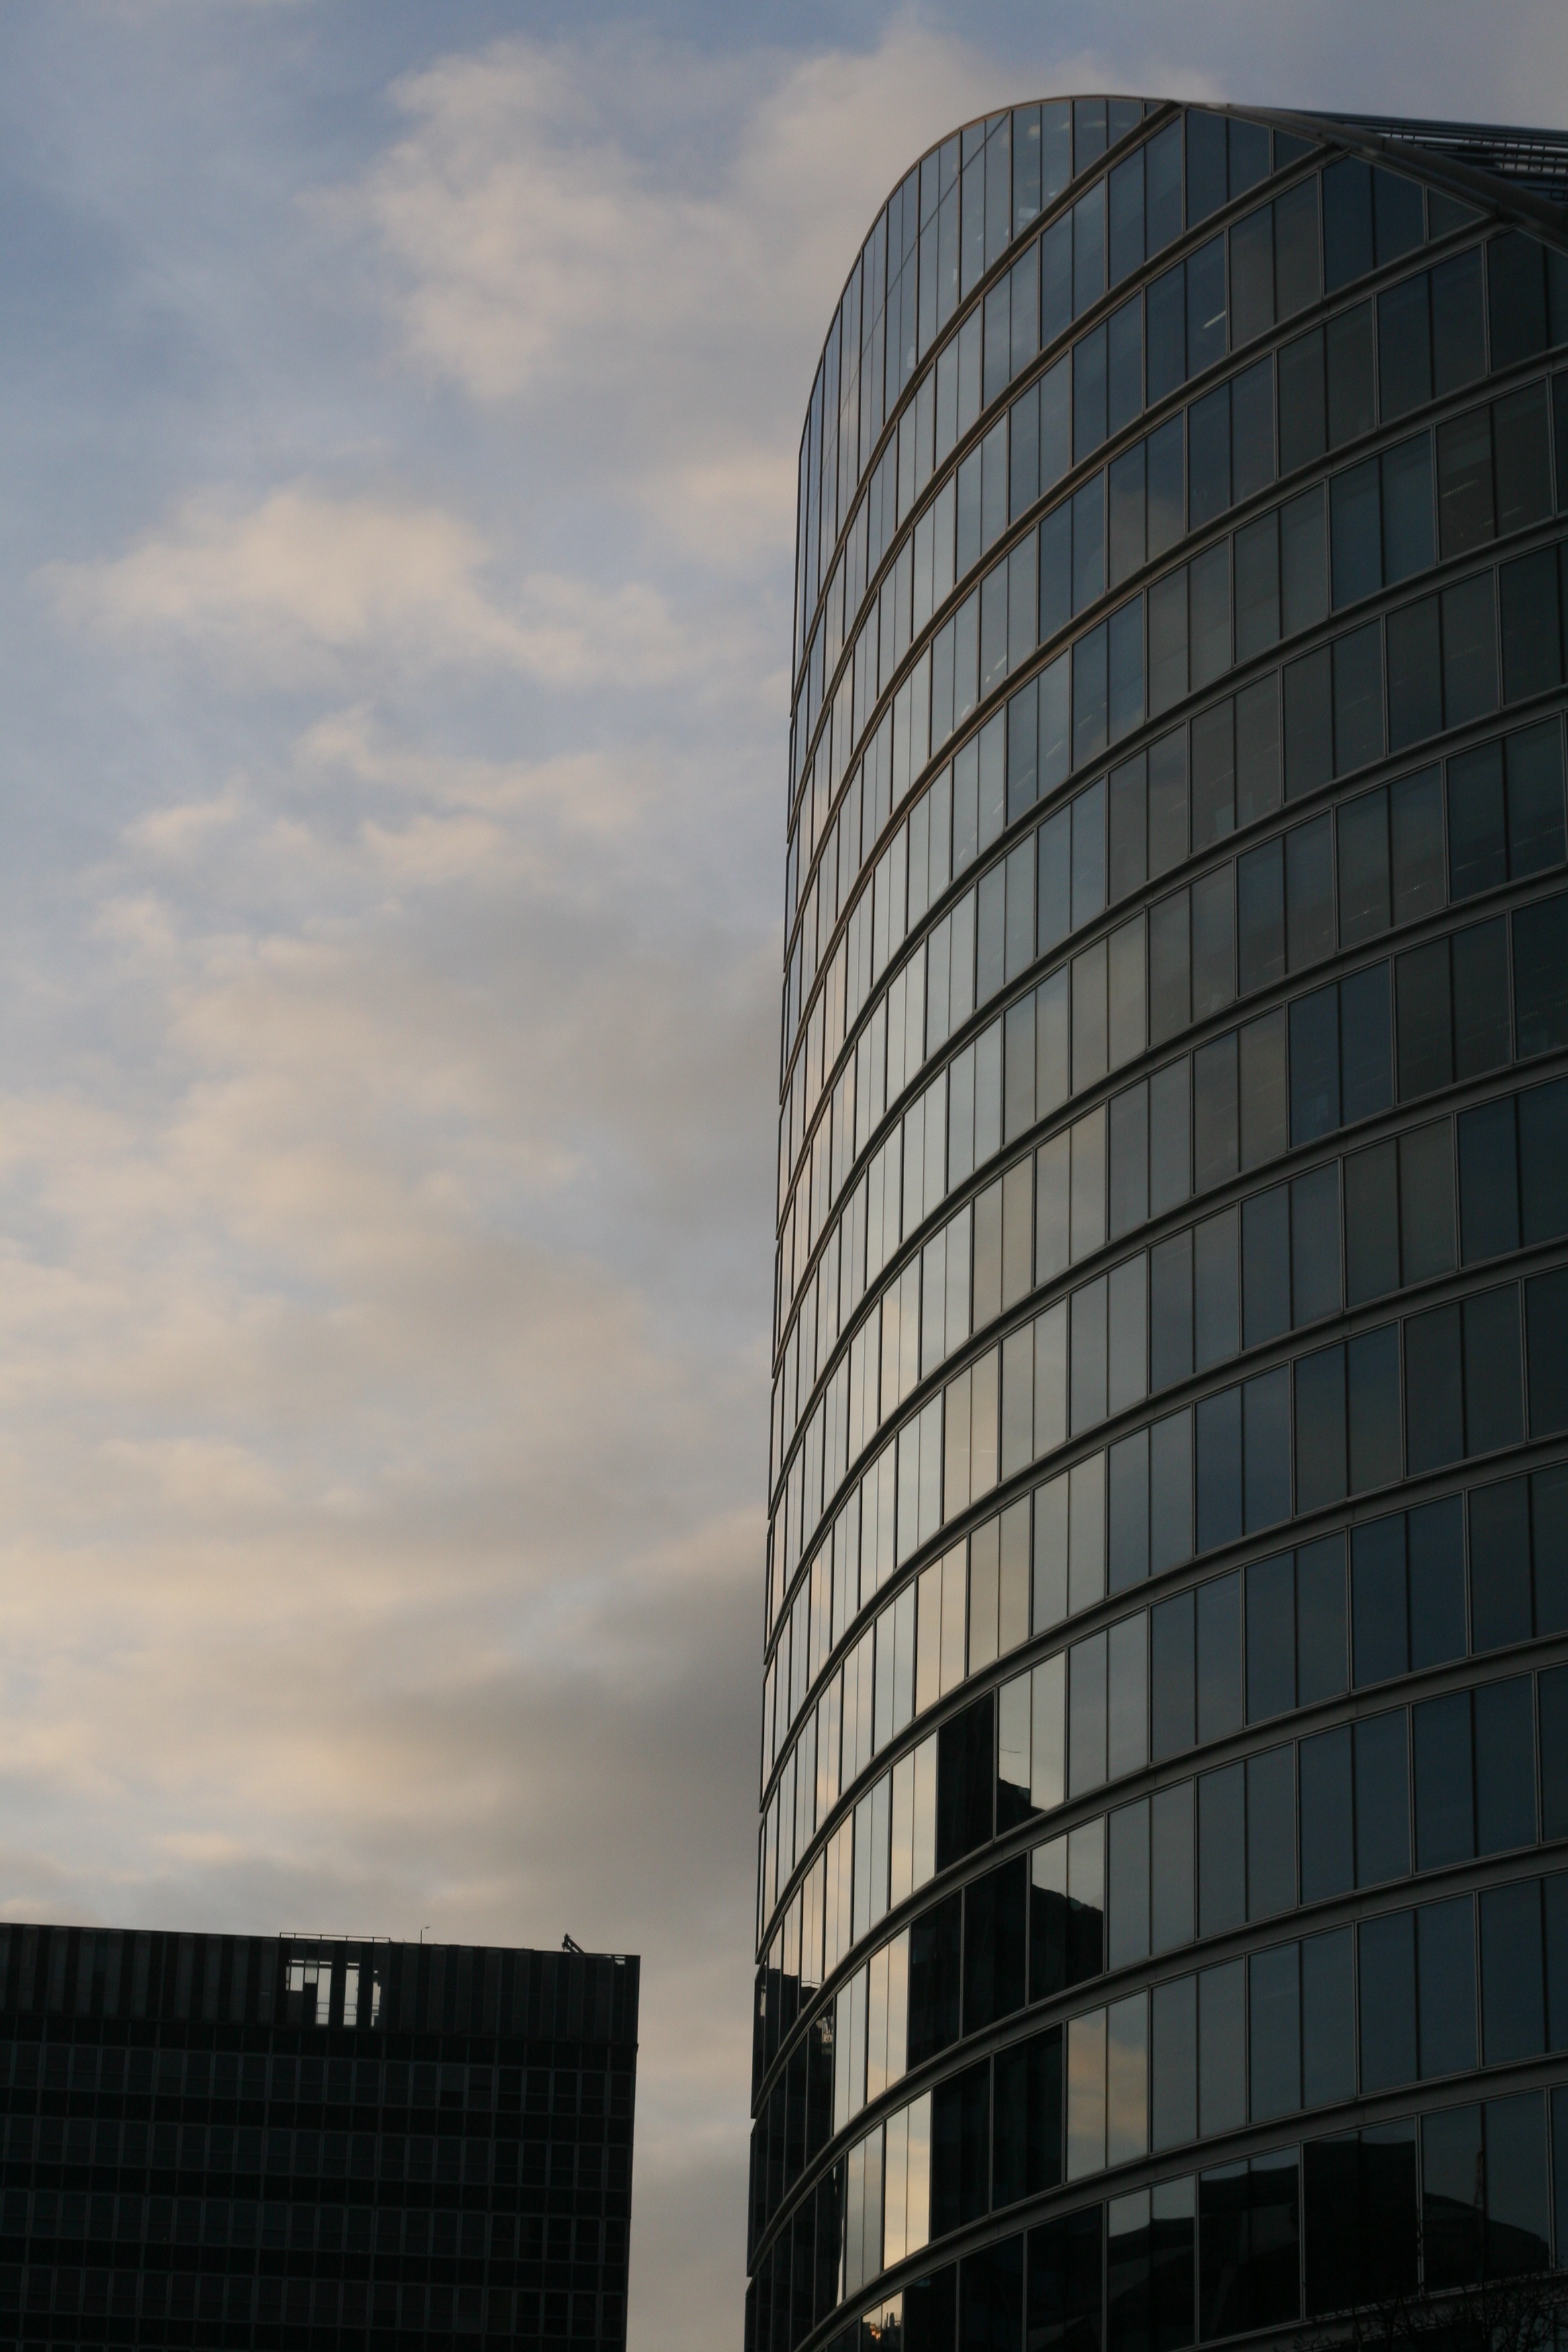
work, architecture, skyline, building, city, skyscraper, urban, cityscape, downtown, evening, line, reflection, tower, corporate, landmark, facade, business, modern, tower block, london, shape, headquarters, success, metropolis, city skyline, business building, glassy building, office buildings, urban area, human settlement, metropolitan area